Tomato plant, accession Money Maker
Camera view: tilt-top (135 deg); turntable rotation: 150 degrees
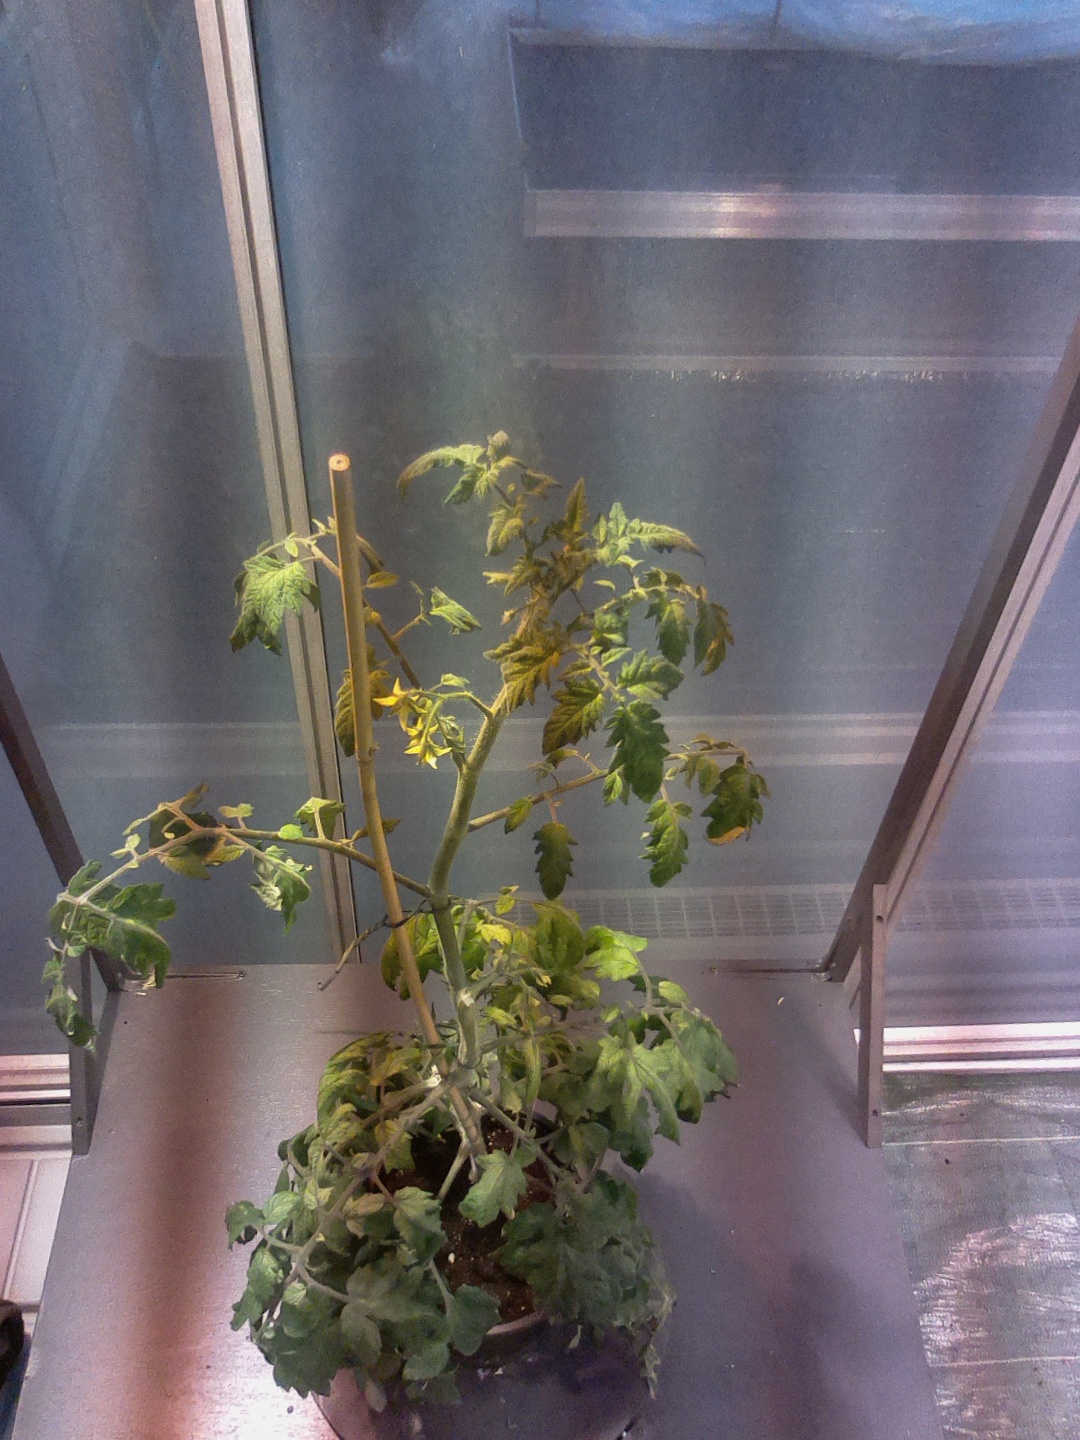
BBCH growth stage 71: 10%-20% of final fruit size